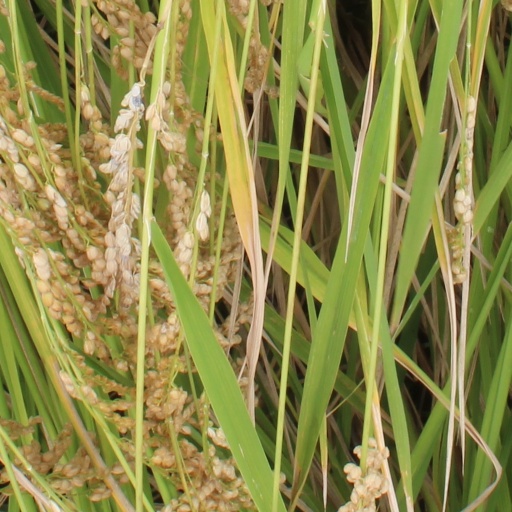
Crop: rice